Anthony Gill (basketball)

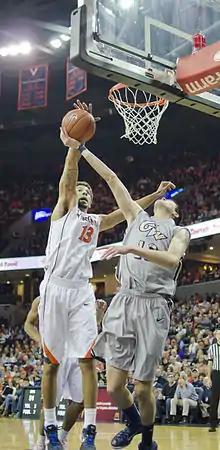
Gill blocking a shot in November 2014

Gill played in all 31 of South Carolina's games and started in 26 of them. Following the firing of head coach Darrin Horn, Gill was given permission to transfer from South Carolina.